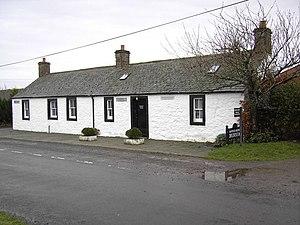
Ruthwell est un village et une paroisse du Royaume-Uni, à proximité du Solway Firth qui sépare l’Angleterre et l’Écosse, entre Dumfries et Annan, dans le district de Dumfries and Galloway.